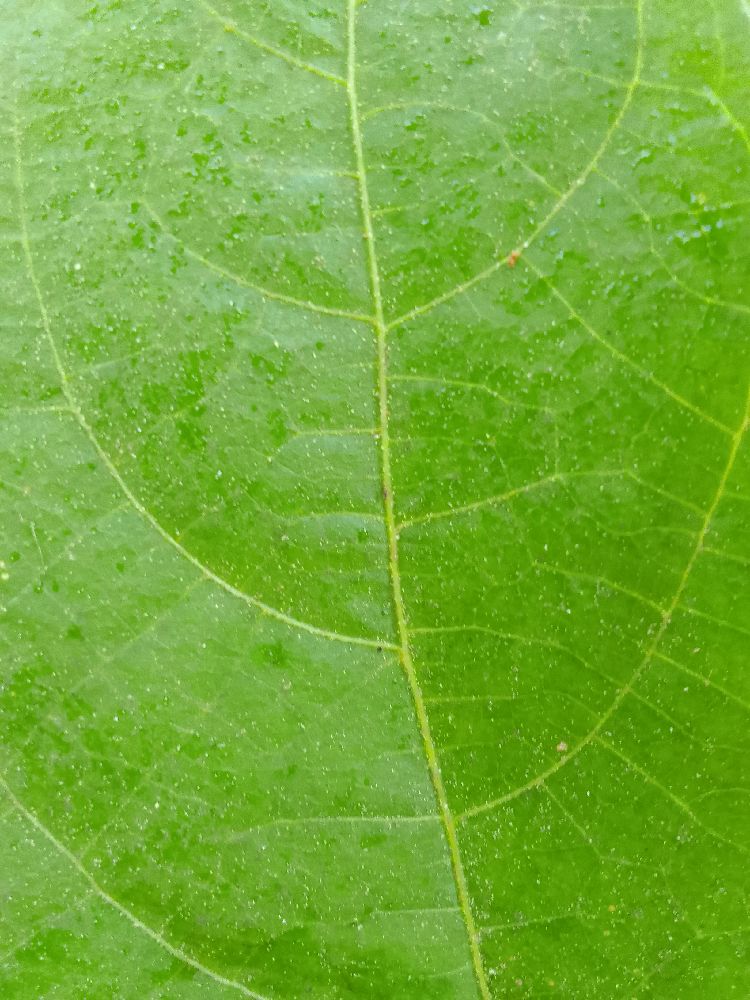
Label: healthy